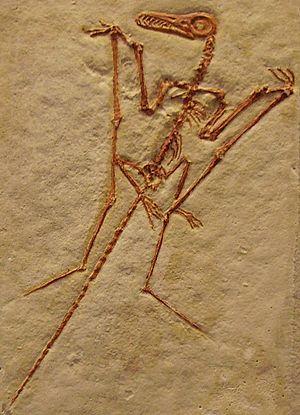
L'histoire évolutive des oiseaux débute à l'époque jurassique, les premiers oiseaux provenant d'une clade de dinosaures théropodes appelée Paraves. Les oiseaux sont classés dans une classe biologique, les Aves. Pendant plus d'un siècle, le petit dinosaure théropode Archaeopteryx lithographica de la fin du Jurassique a été considéré comme l'oiseau le plus ancien. Les phylogénies modernes placent les oiseaux dans le clade des dinosaures théropodes. Selon le consensus actuel, Aves et un groupe frère, l'ordre des Crocodiliens, sont les seuls membres vivants d'un clade "reptile" non classé, l'Archosauria. Le plus ancien représentant connu du groupe apical des oiseaux est Asteriornis maastrichtensis, qui vivait au Maastrichtien. Quatre lignées distinctes d'oiseaux ont survécu à l'extinction du Crétacé-Paléogène il y a 66 millions d'années, donnant naissance aux autruches et apparentés, aux canards et apparentés, aux oiseaux terrestres et aux oiseaux modernes.
Rhamphorhynchus est un genre éteint de ptérosaures du Jurassique supérieur. Son nom signifie « bec-mâchoire ».